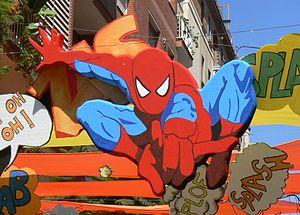
Peter Parker, alias Spider-Man est un super-héros évoluant dans l'univers Marvel de la maison d'édition Marvel Comics. Créé par le scénariste Stan Lee et le dessinateur Steve Ditko, le personnage de fiction apparaît pour la première fois dans le comic book Amazing Fantasy #15 en août 1962.
Un super-héros, au féminin super-héroïne, est un type de personnage de fiction que l'on retrouve principalement dans les comics, c'est-à-dire les bandes dessinées américaines, et dans leurs adaptations audiovisuelles.